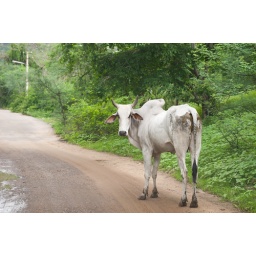
A sacred cow on the road to the Monkey Palace near jaipur in Rajasthan.